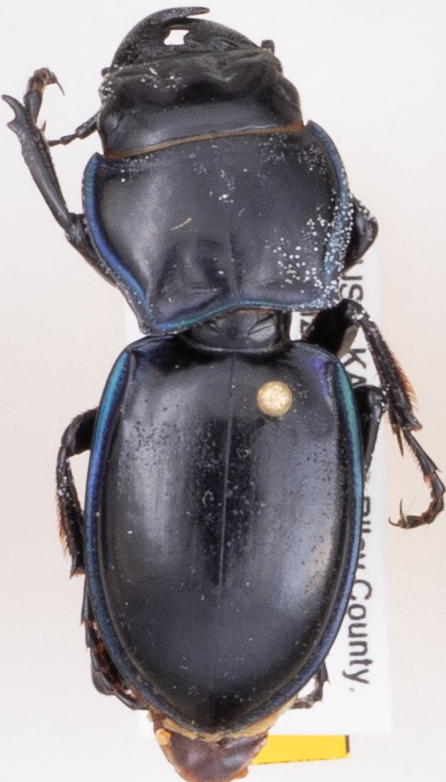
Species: Pasimachus elongatus
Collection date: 2015-08-17
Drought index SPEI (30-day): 0.318
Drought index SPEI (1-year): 0.454
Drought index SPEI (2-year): -0.27